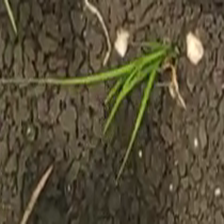
Weed species: Digitaria_SP_(Digitaria Sanguinalis )